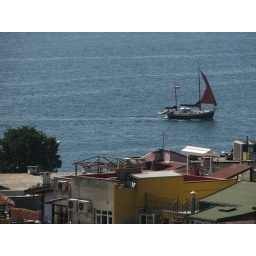
A ship cruising between buildings in Istanbul, Turkey.